Mumbai Can Dance Saala

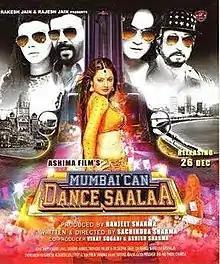
Movie Poster

Mumbai Can Dance Saala is a 2015 Bollywood film written and directed by Sachindra Sharma. The film stars Ashima Sharma, Aditya Pancholi, Shakti Kapoor and Rakhi Sawant in lead roles. Upon release, the film received negative reviews.